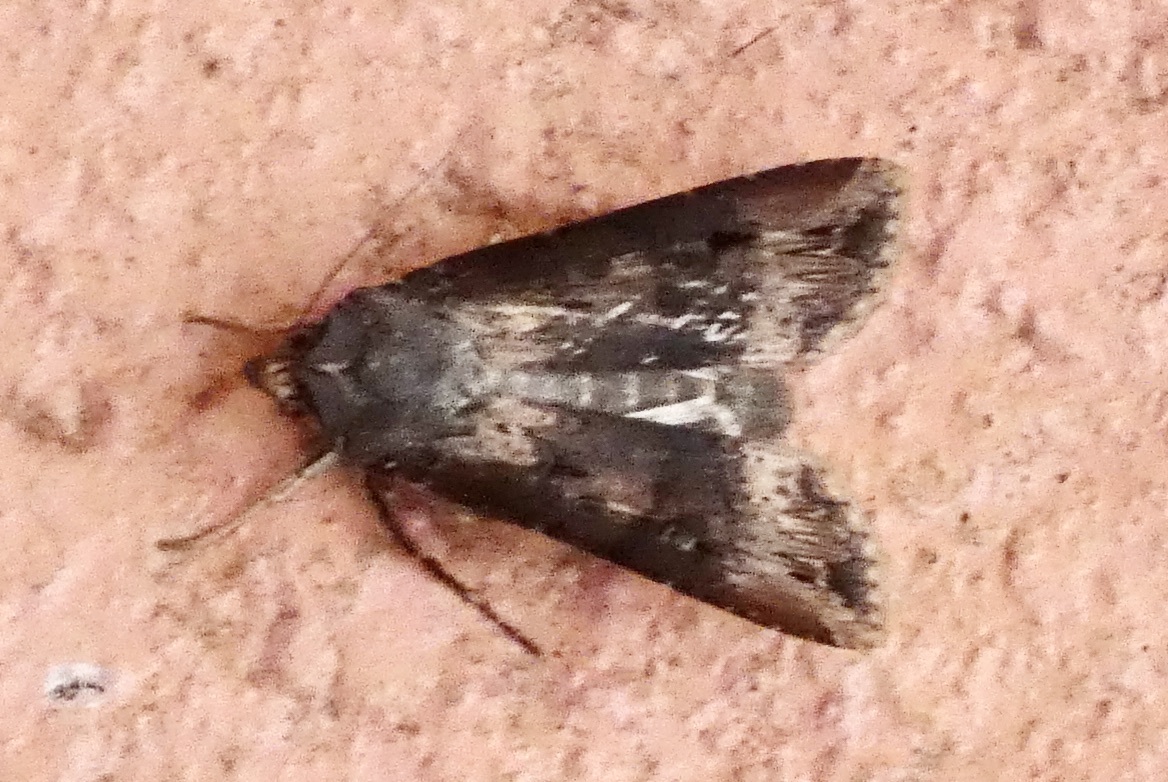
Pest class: cutworms